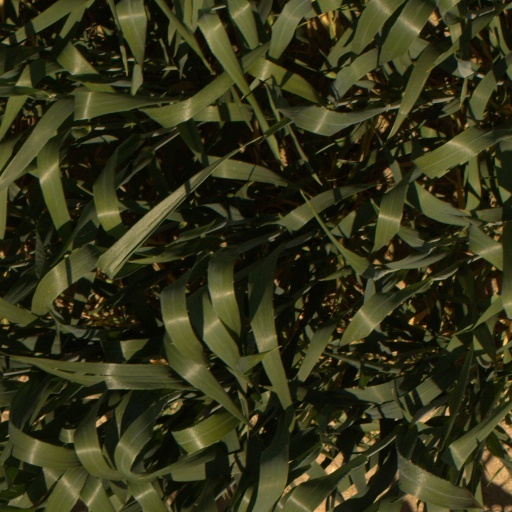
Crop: wheat